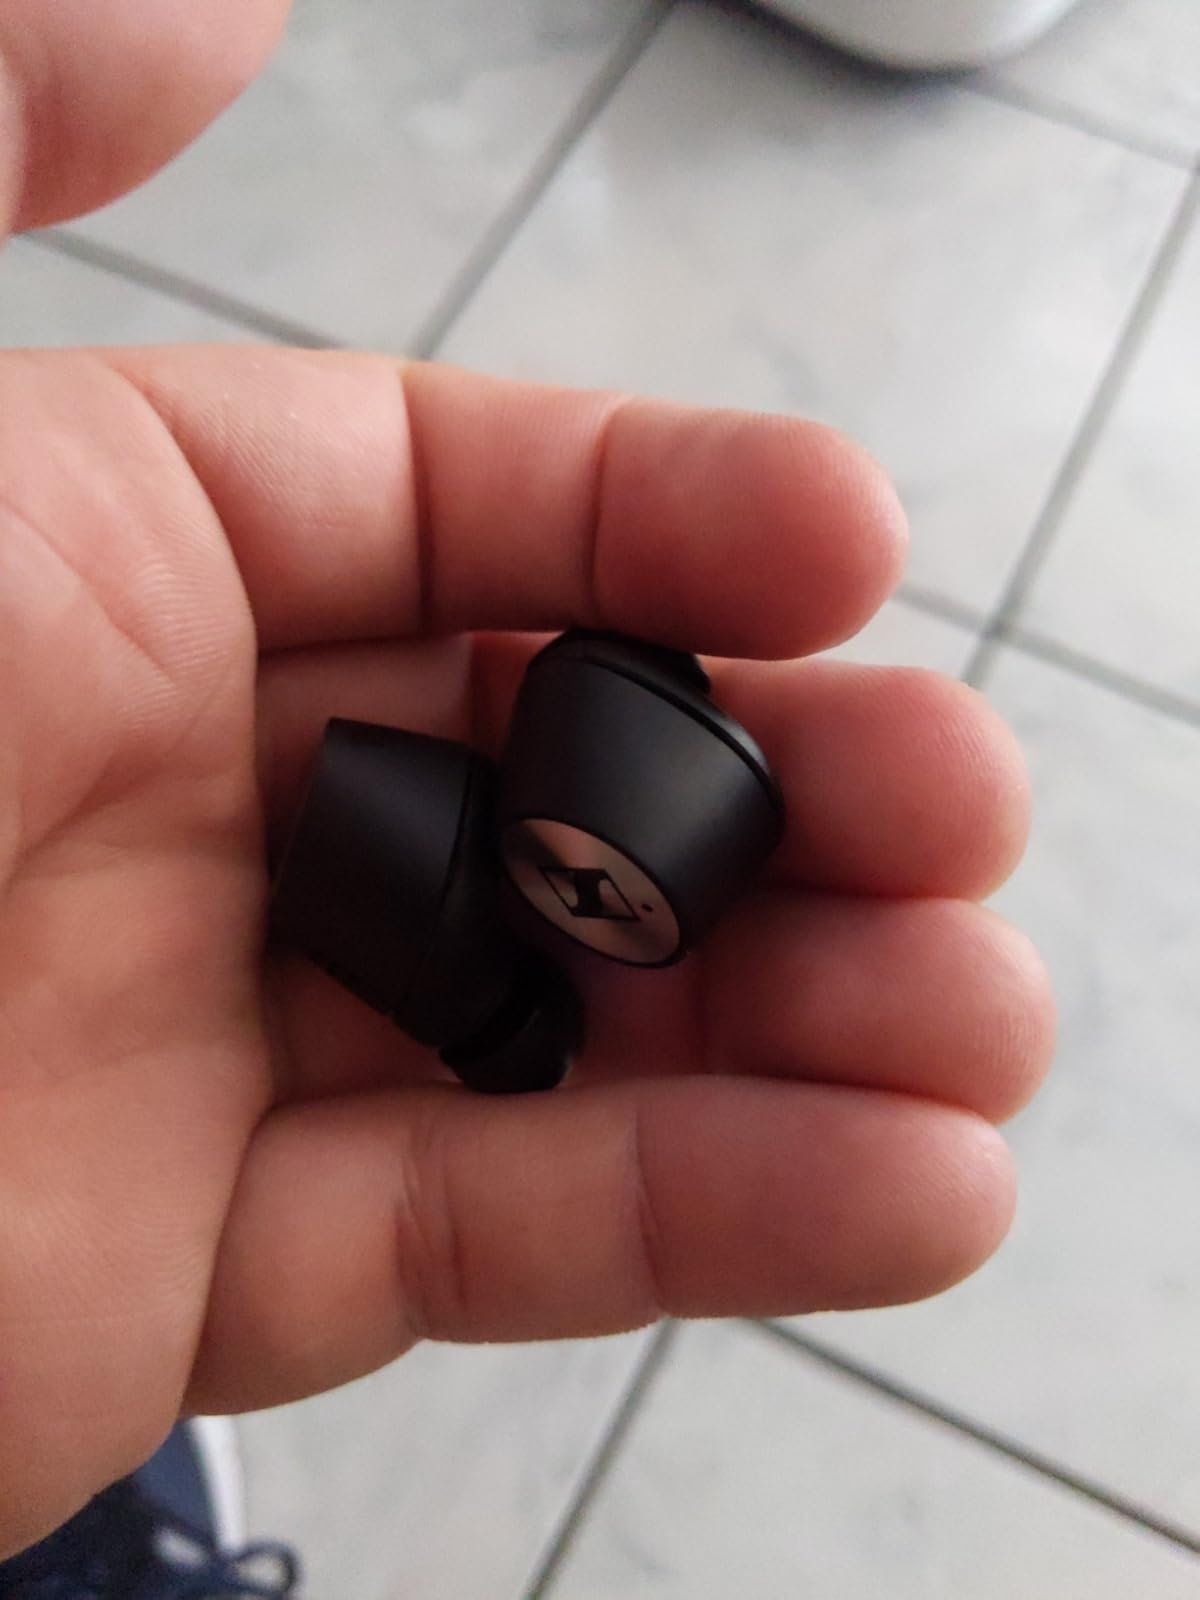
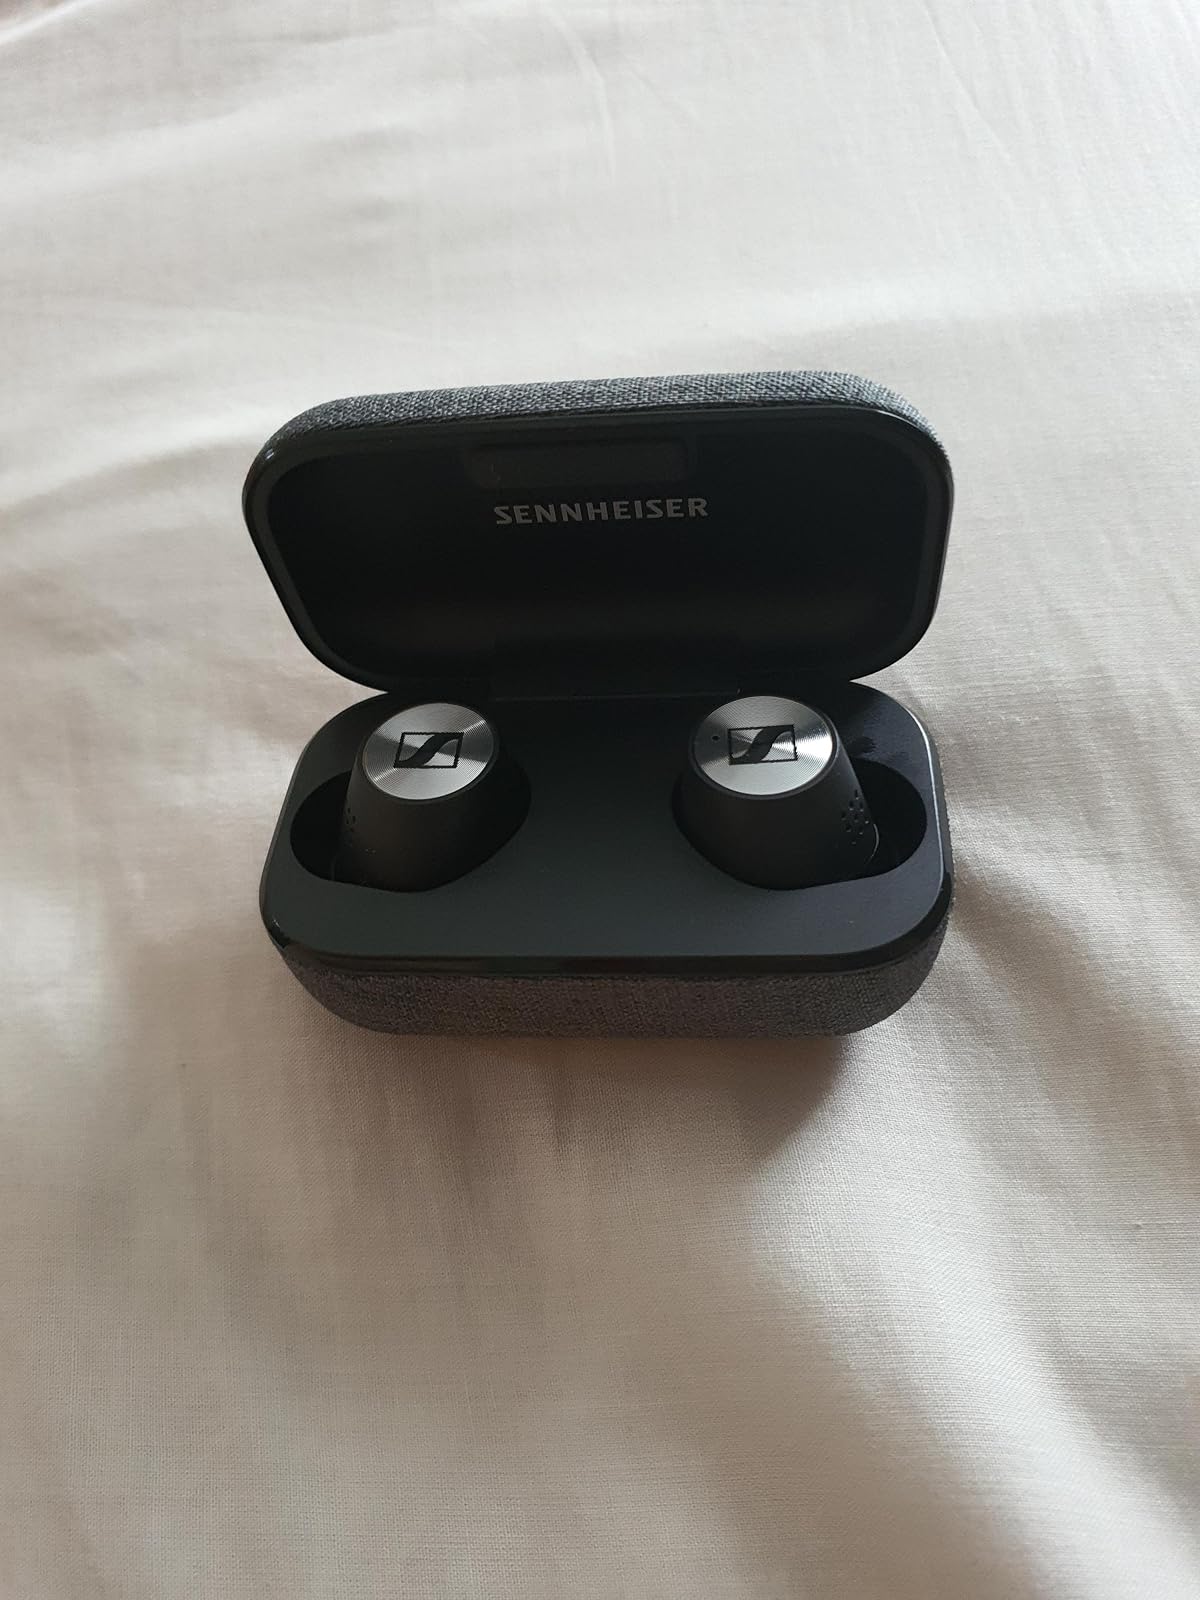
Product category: earbuds
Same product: yes